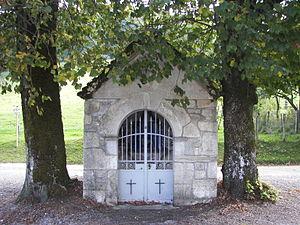
oratoire de Montrond
Montrond est une commune française située dans le département du Jura, en région Bourgogne-Franche-Comté. Elle fait partie de la Communauté de communes Champagnole Porte du Haut-Jura.